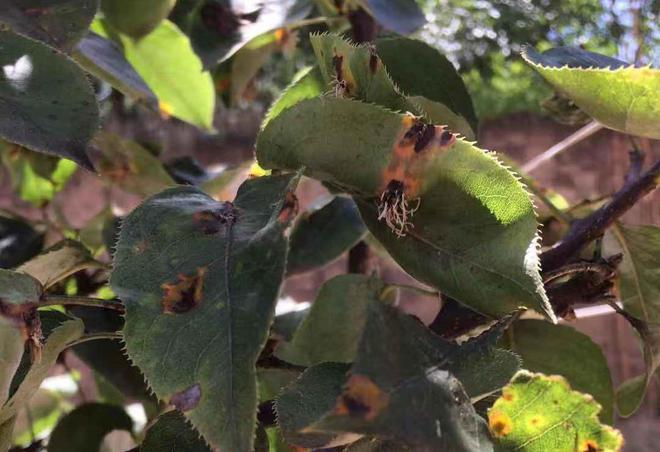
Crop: apple
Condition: rust